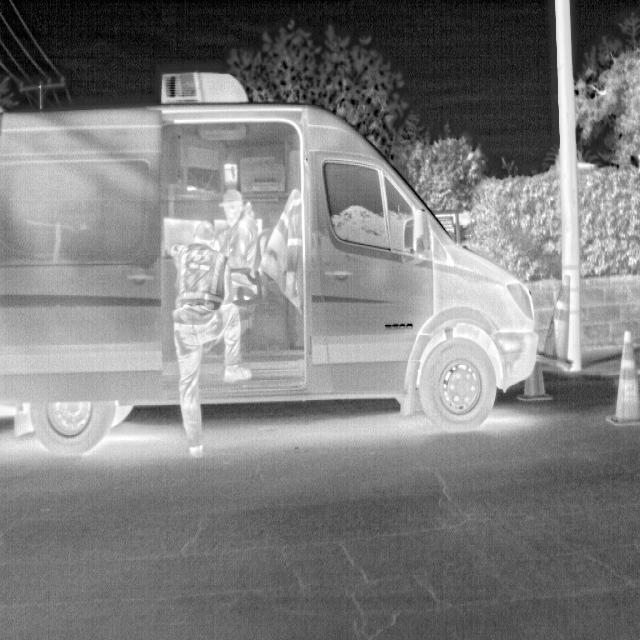
Detected objects:
label: person
label: person